Clay Belt

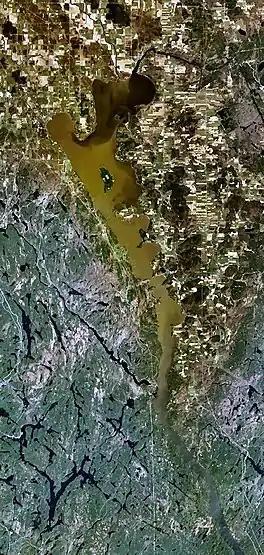
This satellite photo of Lake Timiskaming shows a clear difference in landforms, with the muskeg of the Canadian Shield to the southwest and flatter drained and cleared area of the Lesser Clay Belt to the north and east. The white coloring is due to snow lying on the flat land, while it is hidden under the fir-covered Shield to the south.

The area was first mapped by Dr. Robert Bell and his assistant Arthur Barlow in 1887, as part of a wider series of surveys in northern Ontario. In 1899, Barlow wrote a report on the geology and natural resources of the area, which suggested that the rich belt of clay that lay north of Lake Temiskaming was ideal for agricultural settlement. The area has a rich clay soil, in contrast to the low fertility of the muskeg and exposed bedrock shield surrounding it. Moreover, the combination of its general fertility, flat topography, high water table and relative accessibility to an extensive network of roads for logging and mining make it suitable for some types of farming. The following year, the government announced plans to develop the area by tapping its natural resources.